Bière

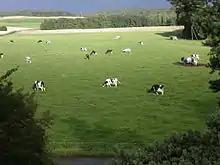
Cattle farm at Bière

, Bière had an unemployment rate of 5.2%. , there were 62 people employed in the primary economic sector and about 20 businesses involved in this sector. 78 people were employed in the secondary sector and there were 20 businesses in this sector. 399 people were employed in the tertiary sector, with 46 businesses in this sector. There were 672 residents of the municipality who were employed in some capacity, of which females made up 44.5% of the workforce.